Nafisah Ahmad al-Amin

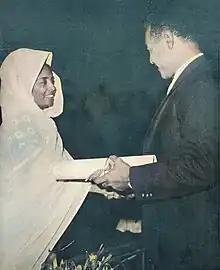
Nafisah Ahmad al-Amin presenting the document of plegde for the Sudanese Women's Union to President Nimeiri

Nafisah Ahmad al-Amin, also spelled Nafissa Ahmed el-Amin, is a former Sudanese politician and activist for women's rights.